William Griggs (inventor)

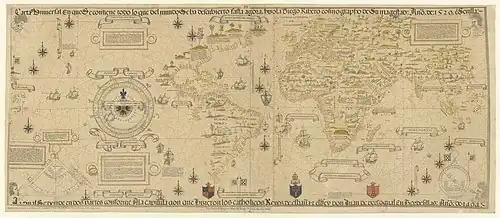
Griggs's reproduction of the Propaganda Map, the Vatican copy of the 1529 Spanish Padron Real.

By careful experiment he found that the use of cold, instead of hot, water in developing the transfer left the gelatine in the whites of the transfer, thus giving firmer adhesion to the stone and serving as a support to the fine lines. He also invented photo-chromo-lithography by first printing from a photolithographic transfer a faint impression on the paper to serve as a "key", separating the colours on duplicate negatives by varnishes, then photolithographing the dissected portions on stones, finally registering and printing each in its position and particiliar colour, with the texture, light and shade of the original.